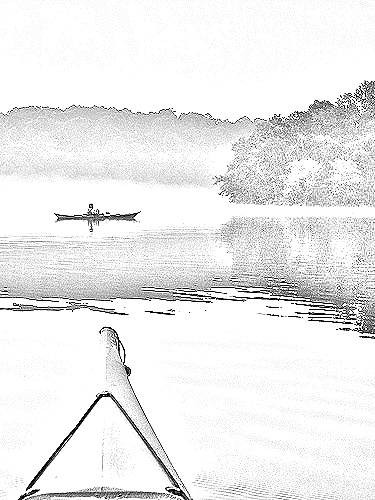
Portrait style: Sketch Portrait